Helen Joyce

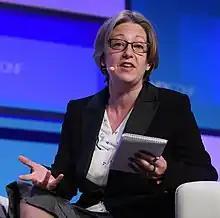
Joyce speaking at MoneyConf 2018

Helen Janeith Joyce (born 1968) is an Irish journalist and gender critical activist. She studied as a mathematician and worked in academia before becoming a journalist. Joyce began working for "The Economist" as education correspondent for its Britain section in 2005 and has since held several senior positions, including finance editor and international editor. She published her book "" in 2021.